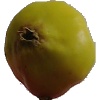
Label: Apple Red Yellow 2